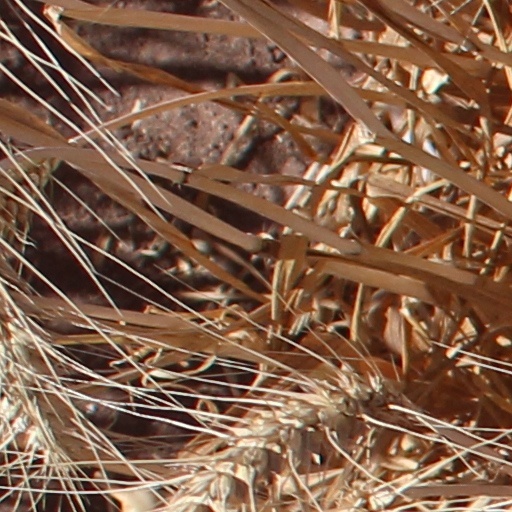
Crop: wheat